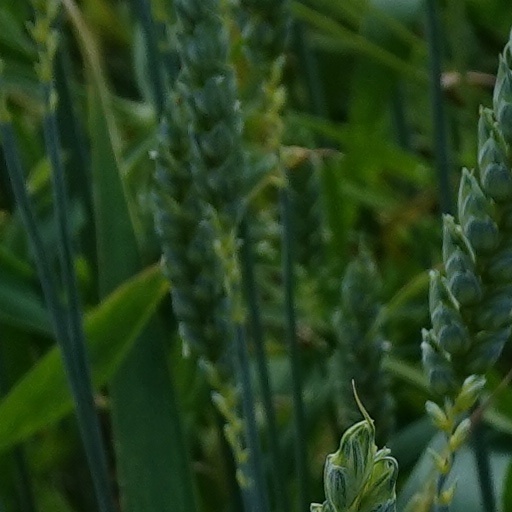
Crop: wheat